Enno Stephan

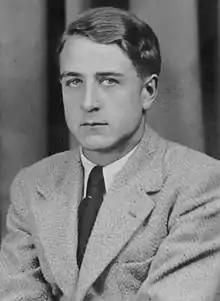
Helmut Clissmann, naturalised Irishman, who was revealed as a former "Abwehr" agent by Stephan.

The book proved controversial in Ireland as the facts of German espionage activity in the country were not widely known. It caused embarrassment to the Irish government during a period when German-Irish relations were already under strain due to arguments over German land purchases in Ireland and when the Irish government was lobbying to join the European Economic Community. The detailed information about individuals caused embarrassment to the German embassy in Ireland, some of whose staff were in post during the war and suspected of spying, while Helmut Clissman, one of the sources for the book and by the 1960s an Irish citizen and established businessman in the country, was revealed to have been an "Abwehr" officer during the war whom the Nazis twice tried to smuggle into Ireland to work with the Irish Republican Army against the British. The Irish President, Éamon de Valera, rejected the book outright and denied words attributed to him in it.